John Henry IV of Gorizia

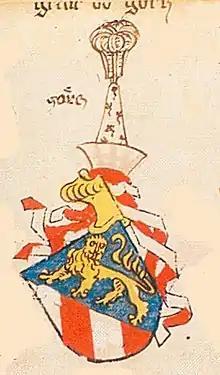
Coat of arms of the Albertine line of the Counts of Gorizia, in the Ingeram Codex, 1459

John Henry IV of Gorizia (1322–1338) was a medieval Count of Gorizia and a member of the Meinhardiner dynasty. He was the only surviving son of Henry III and his wife Beatrix of Lower Bavaria, the daughter of Duke Stephen I. He succeeded his father as Count of Gorizia in 1323. Because he was still a minor, his mother and his uncles Albert II of Gorizia and later Henry of Carinthia acted as regents. After 1329, the custody was taken over by his cousin Albert III. Since he died young, he never actually reigned himself. Nevertheless, in 1332, aged nine, he was elected as podesta of Trieste, in the city's attempt to forge an alliance with Gorizia against Venetian expansion.